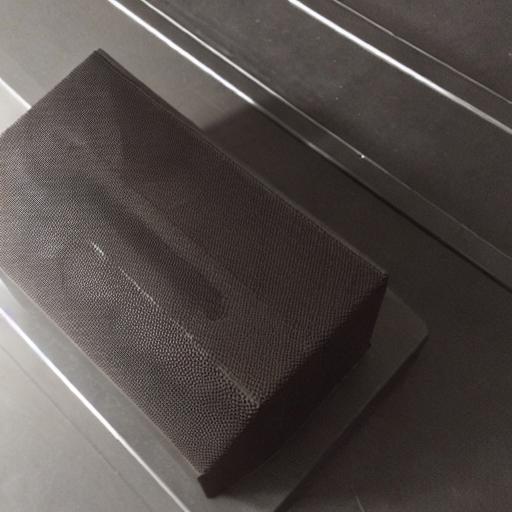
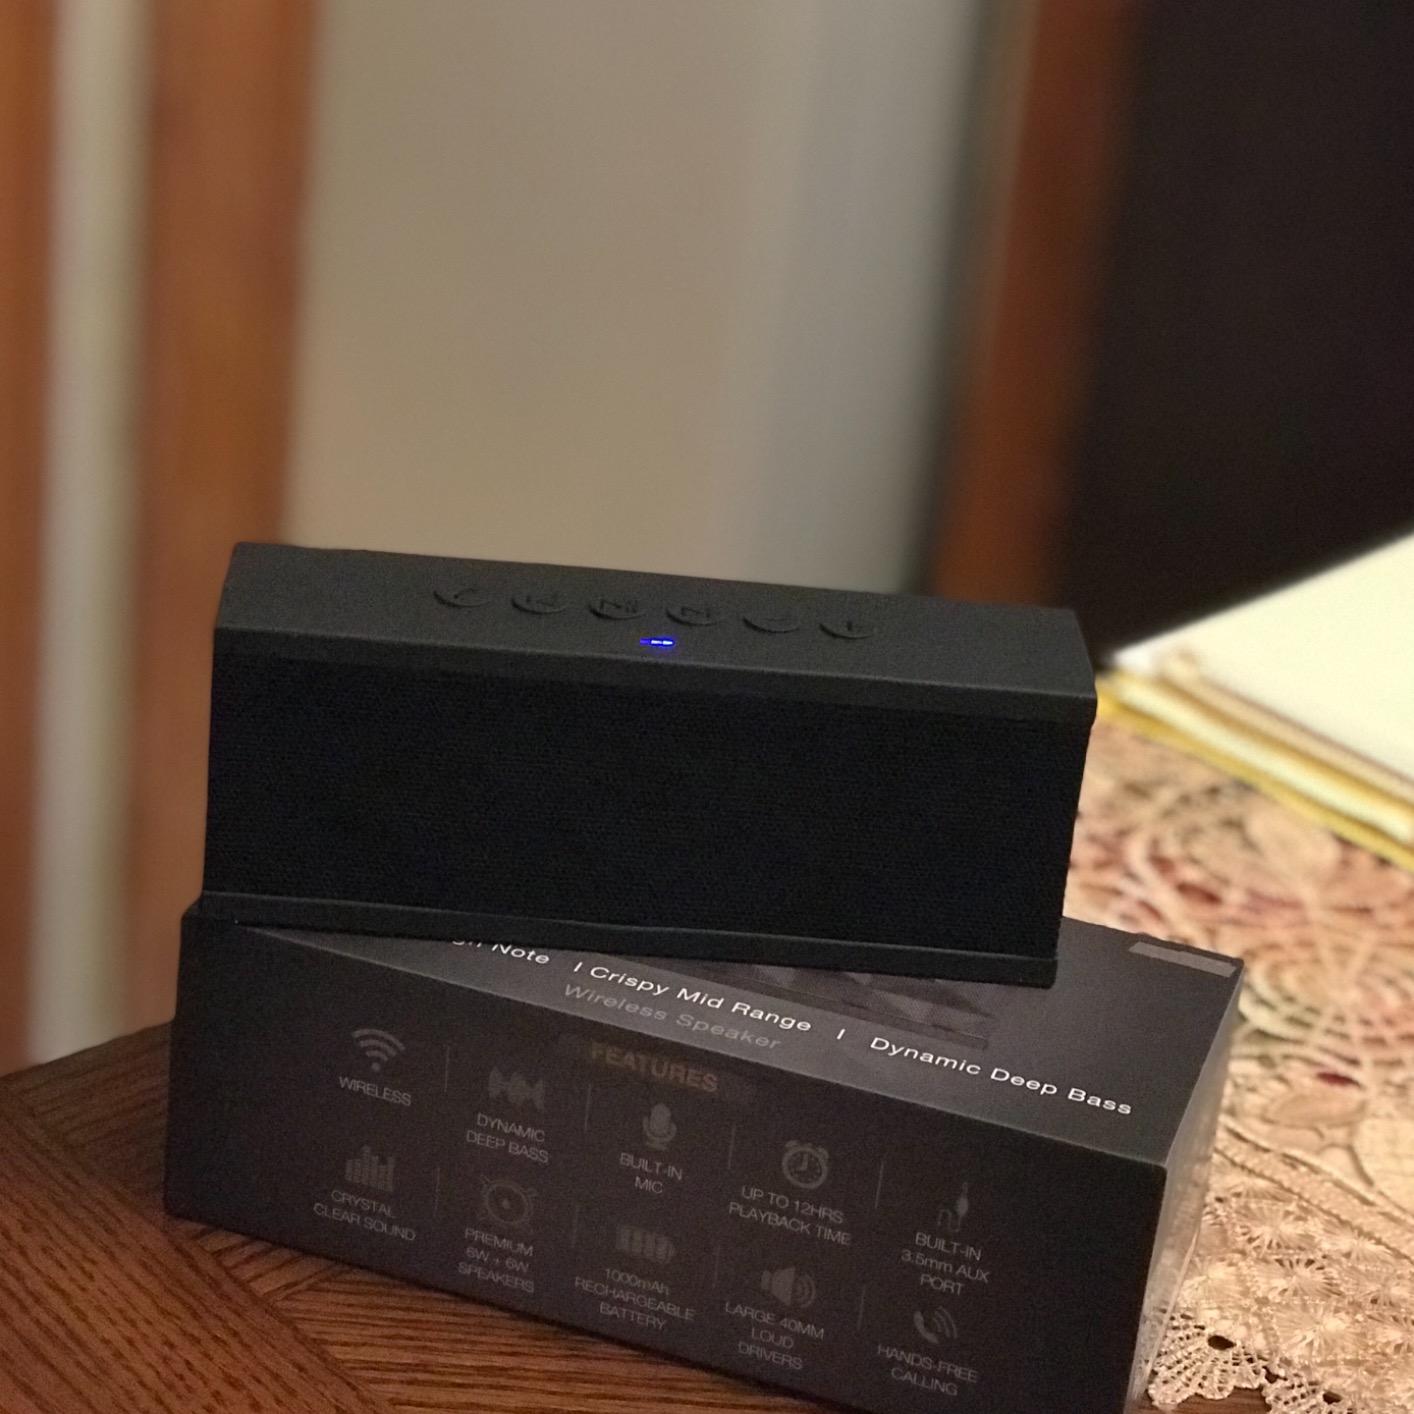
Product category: speaker
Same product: no